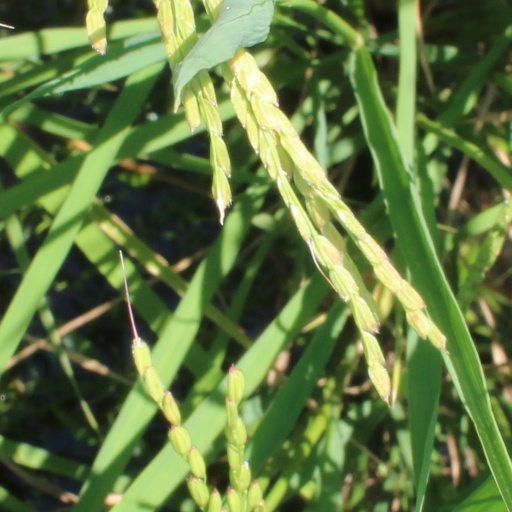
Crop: rice